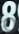
Number: 8